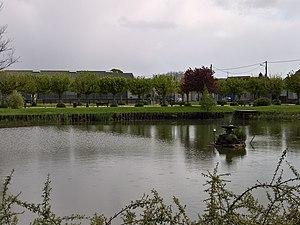
Feuquières
Feuquières est une commune française située dans le département de l'Oise en région Hauts-de-France.